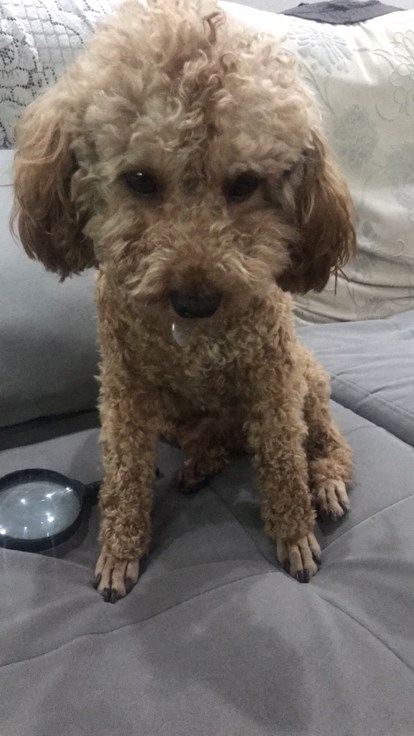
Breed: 7449-n000128-teddy